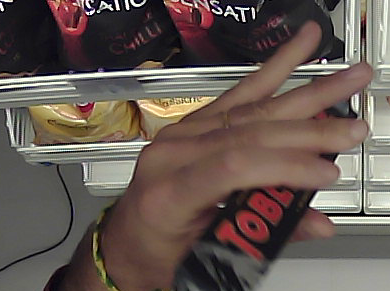
Product: toblerone_black